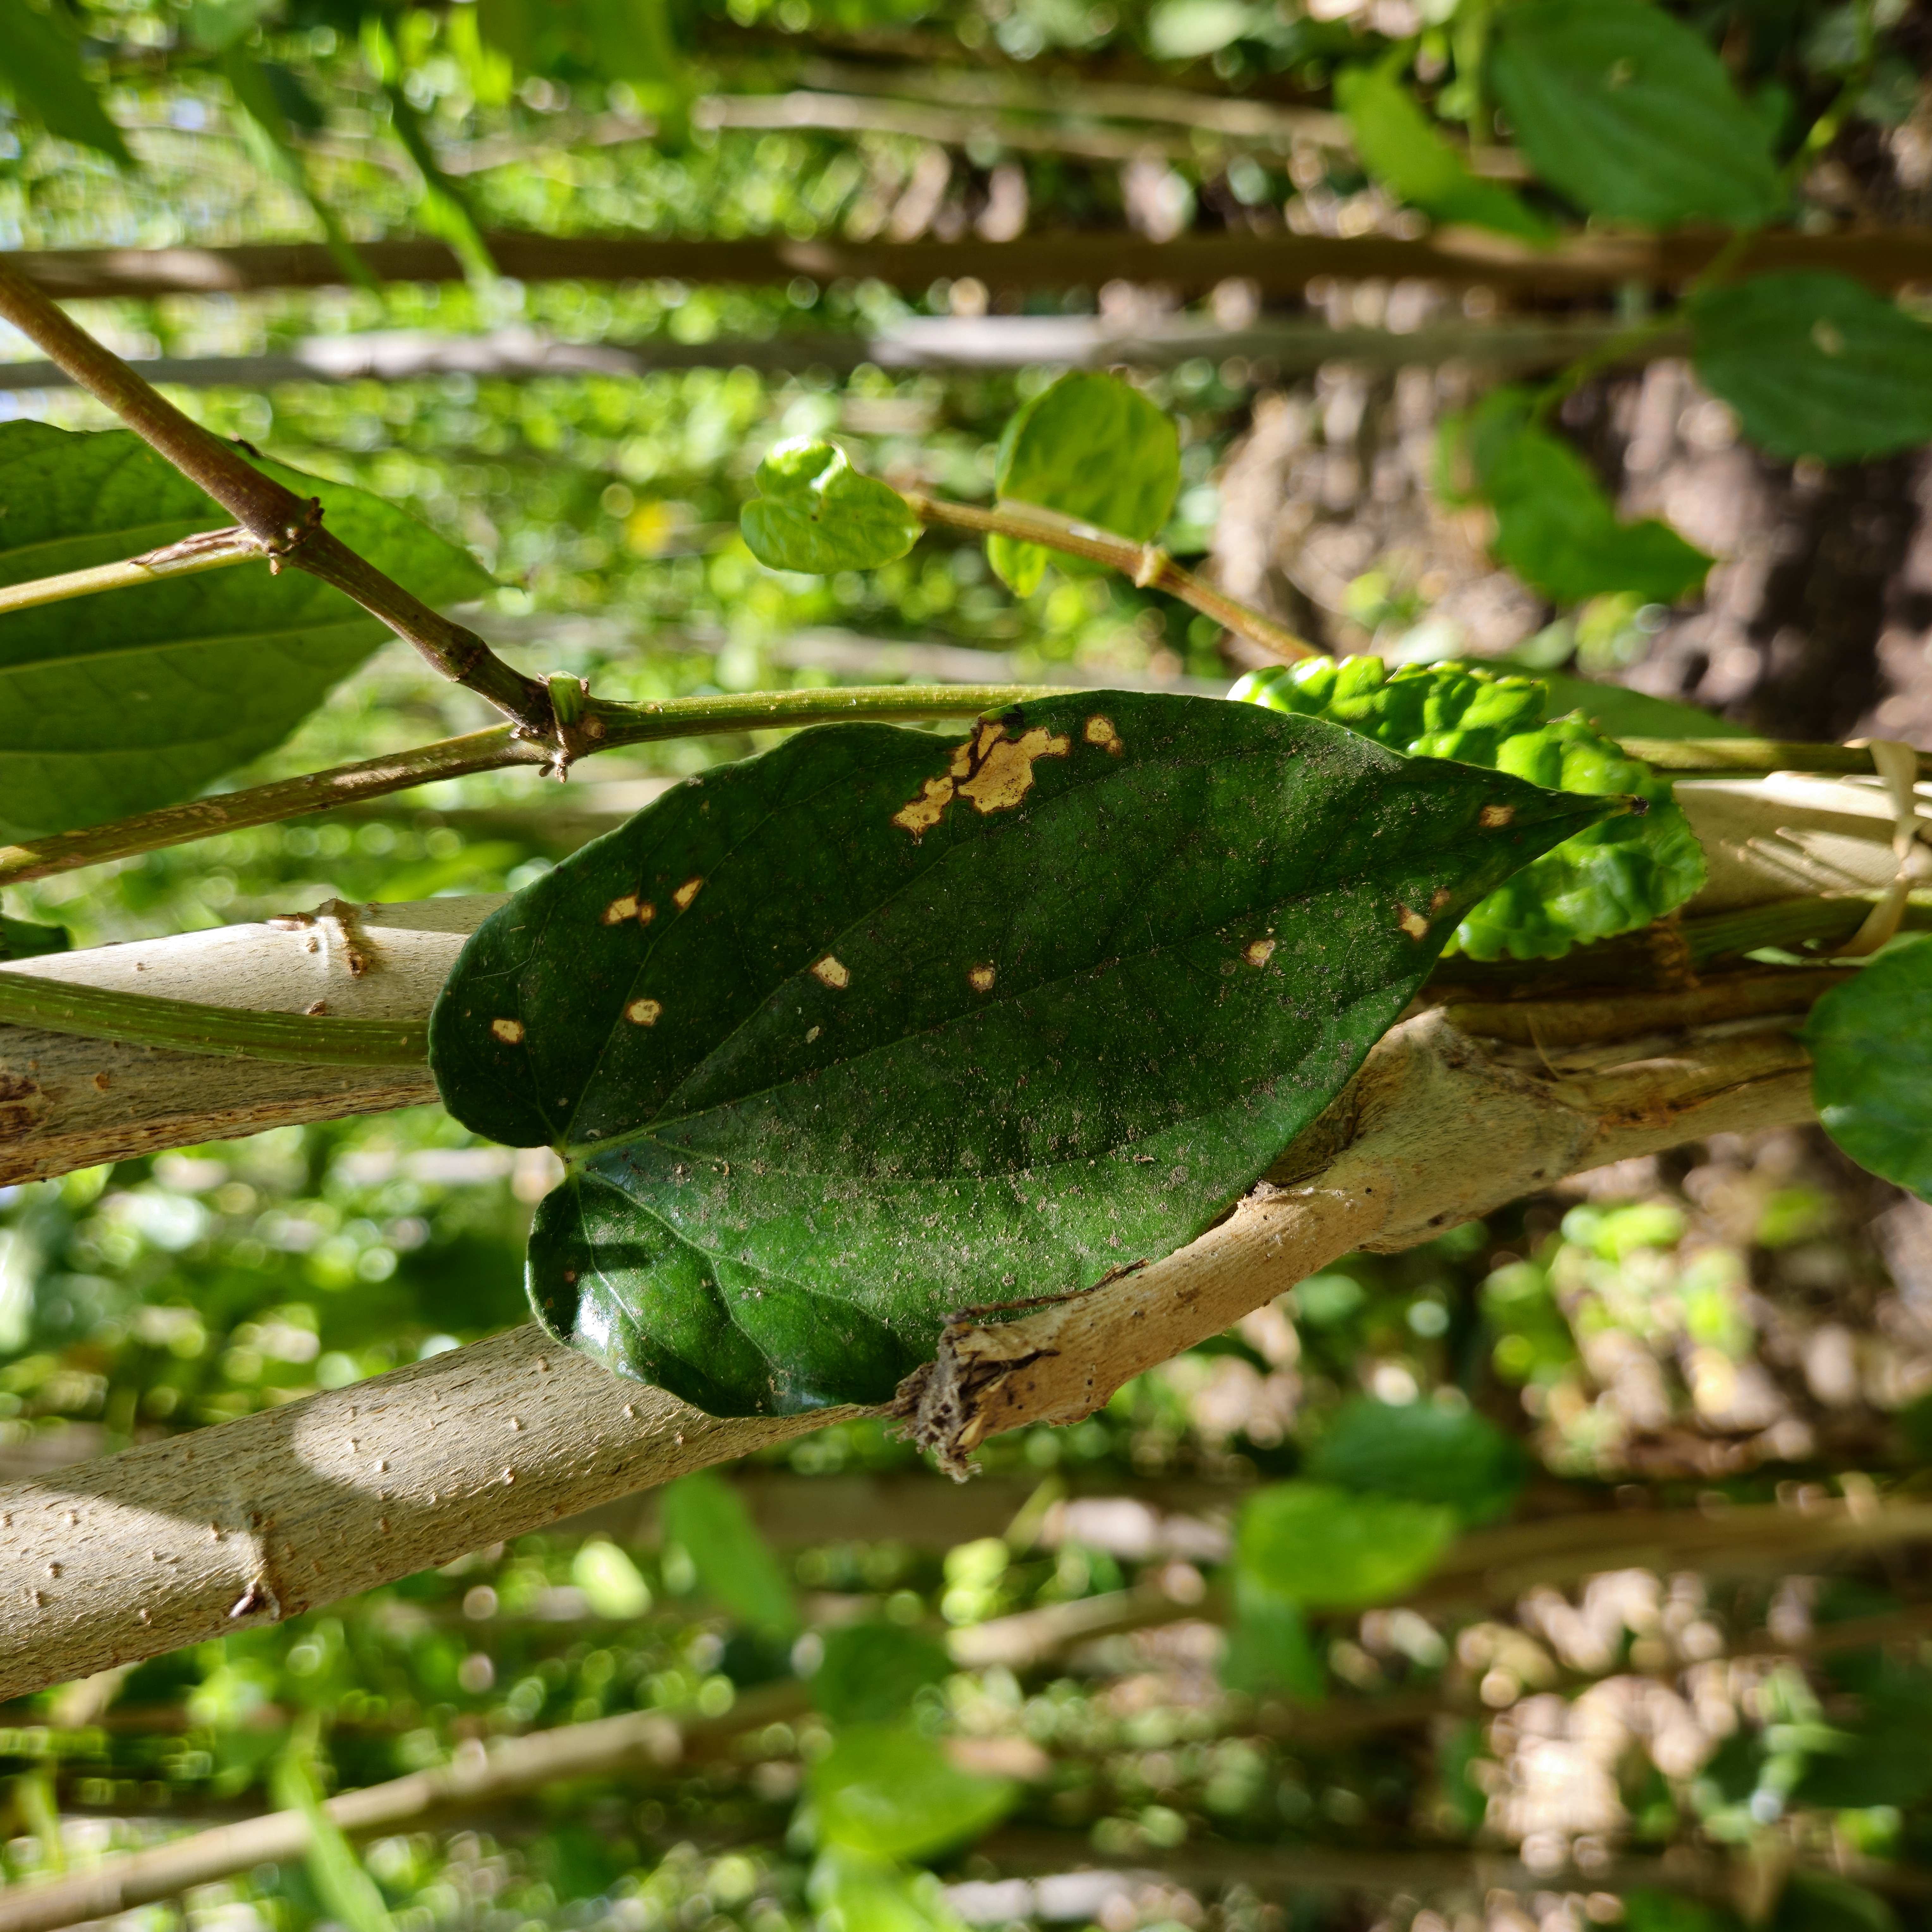
Label: Diseased